See You in Montevideo

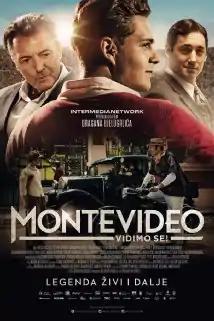
Theatrical release poster

See You in Montevideo (/"Montevideo, vidimo se!") is a 2014 Serbian comedy film written and directed by Dragan Bjelogrlić. It is the sequel to the 2010 film "Montevideo, God Bless You!" It was selected as the Serbian entry for the Best Foreign Language Film at the 87th Academy Awards, but was not nominated. "See You in Montevideo" was shot over a number of locations, Paraćin, Belgrade, Ulcinj, Trieste, and also the Spanish Island of Tenerife.